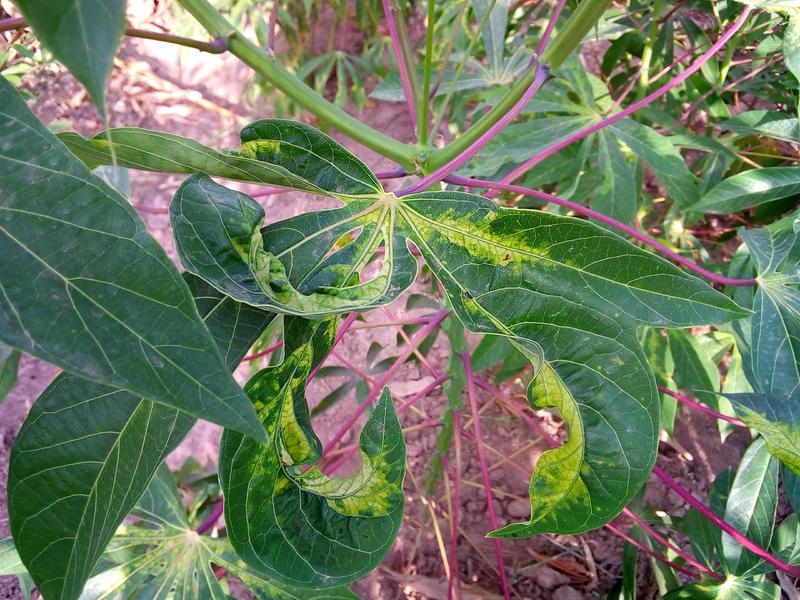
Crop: cassava
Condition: mosaic_disease